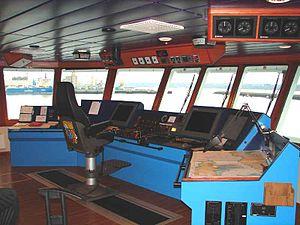
Passerelle du remorqueur de sauvetage Abeille Bourbon